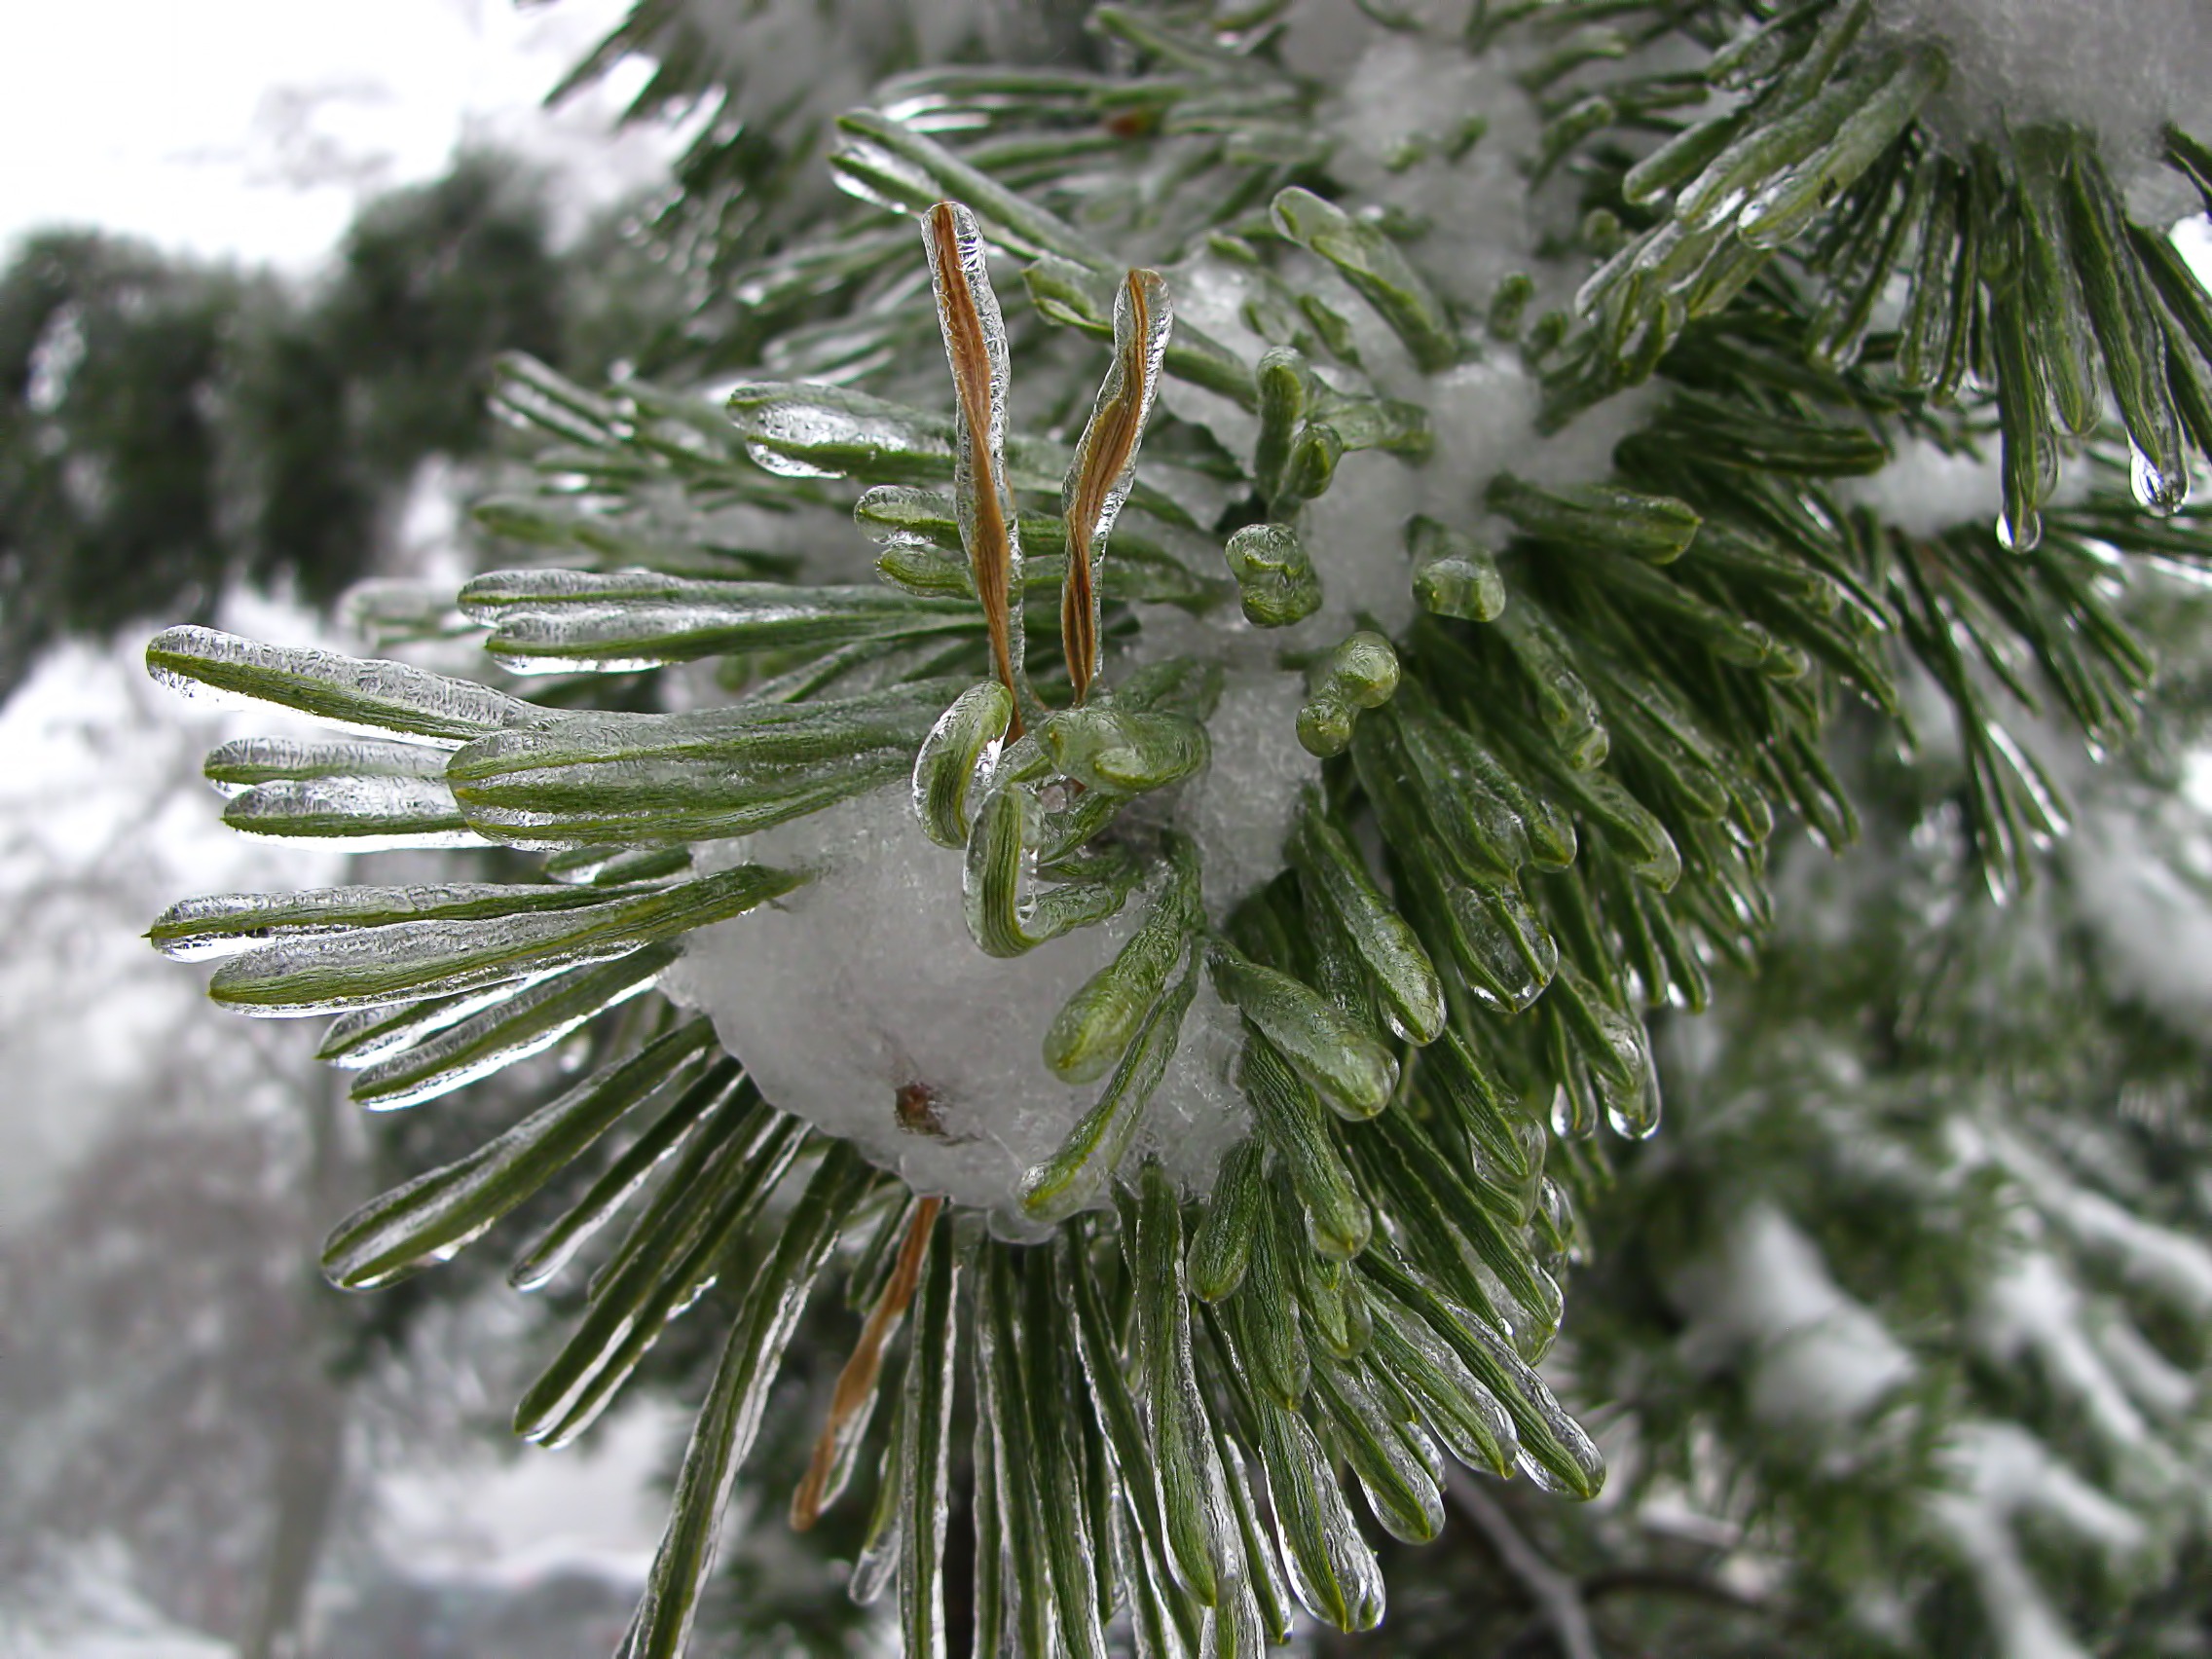
tree, nature, branch, snow, cold, winter, plant, flower, frost, ice, frozen, fir, christmas tree, twig, conifer, close up, christmas decoration, spruce, frosted, wintry, bough, freezing, pine family, woody plant, land plant